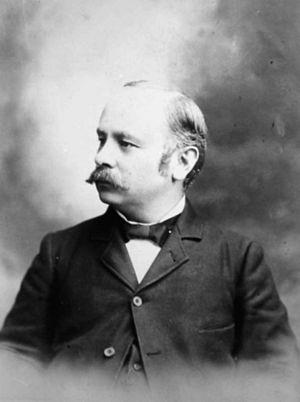
Charles Cleveland Nutting est un zoologiste américain.